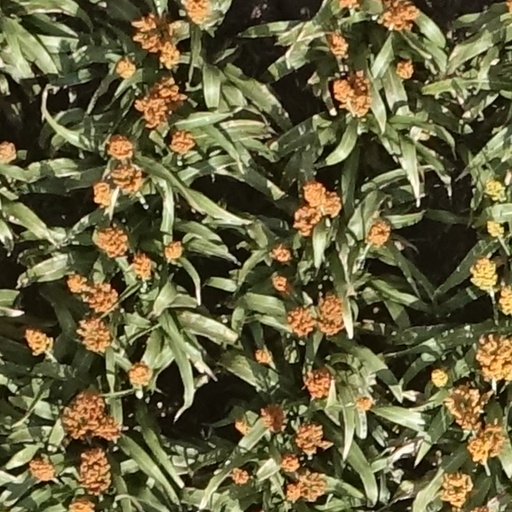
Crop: sorghum